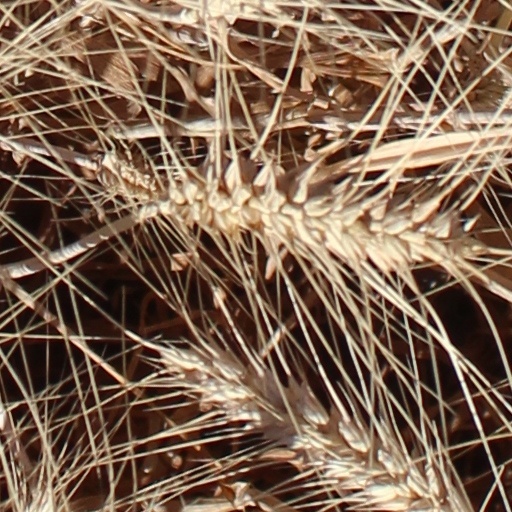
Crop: wheat